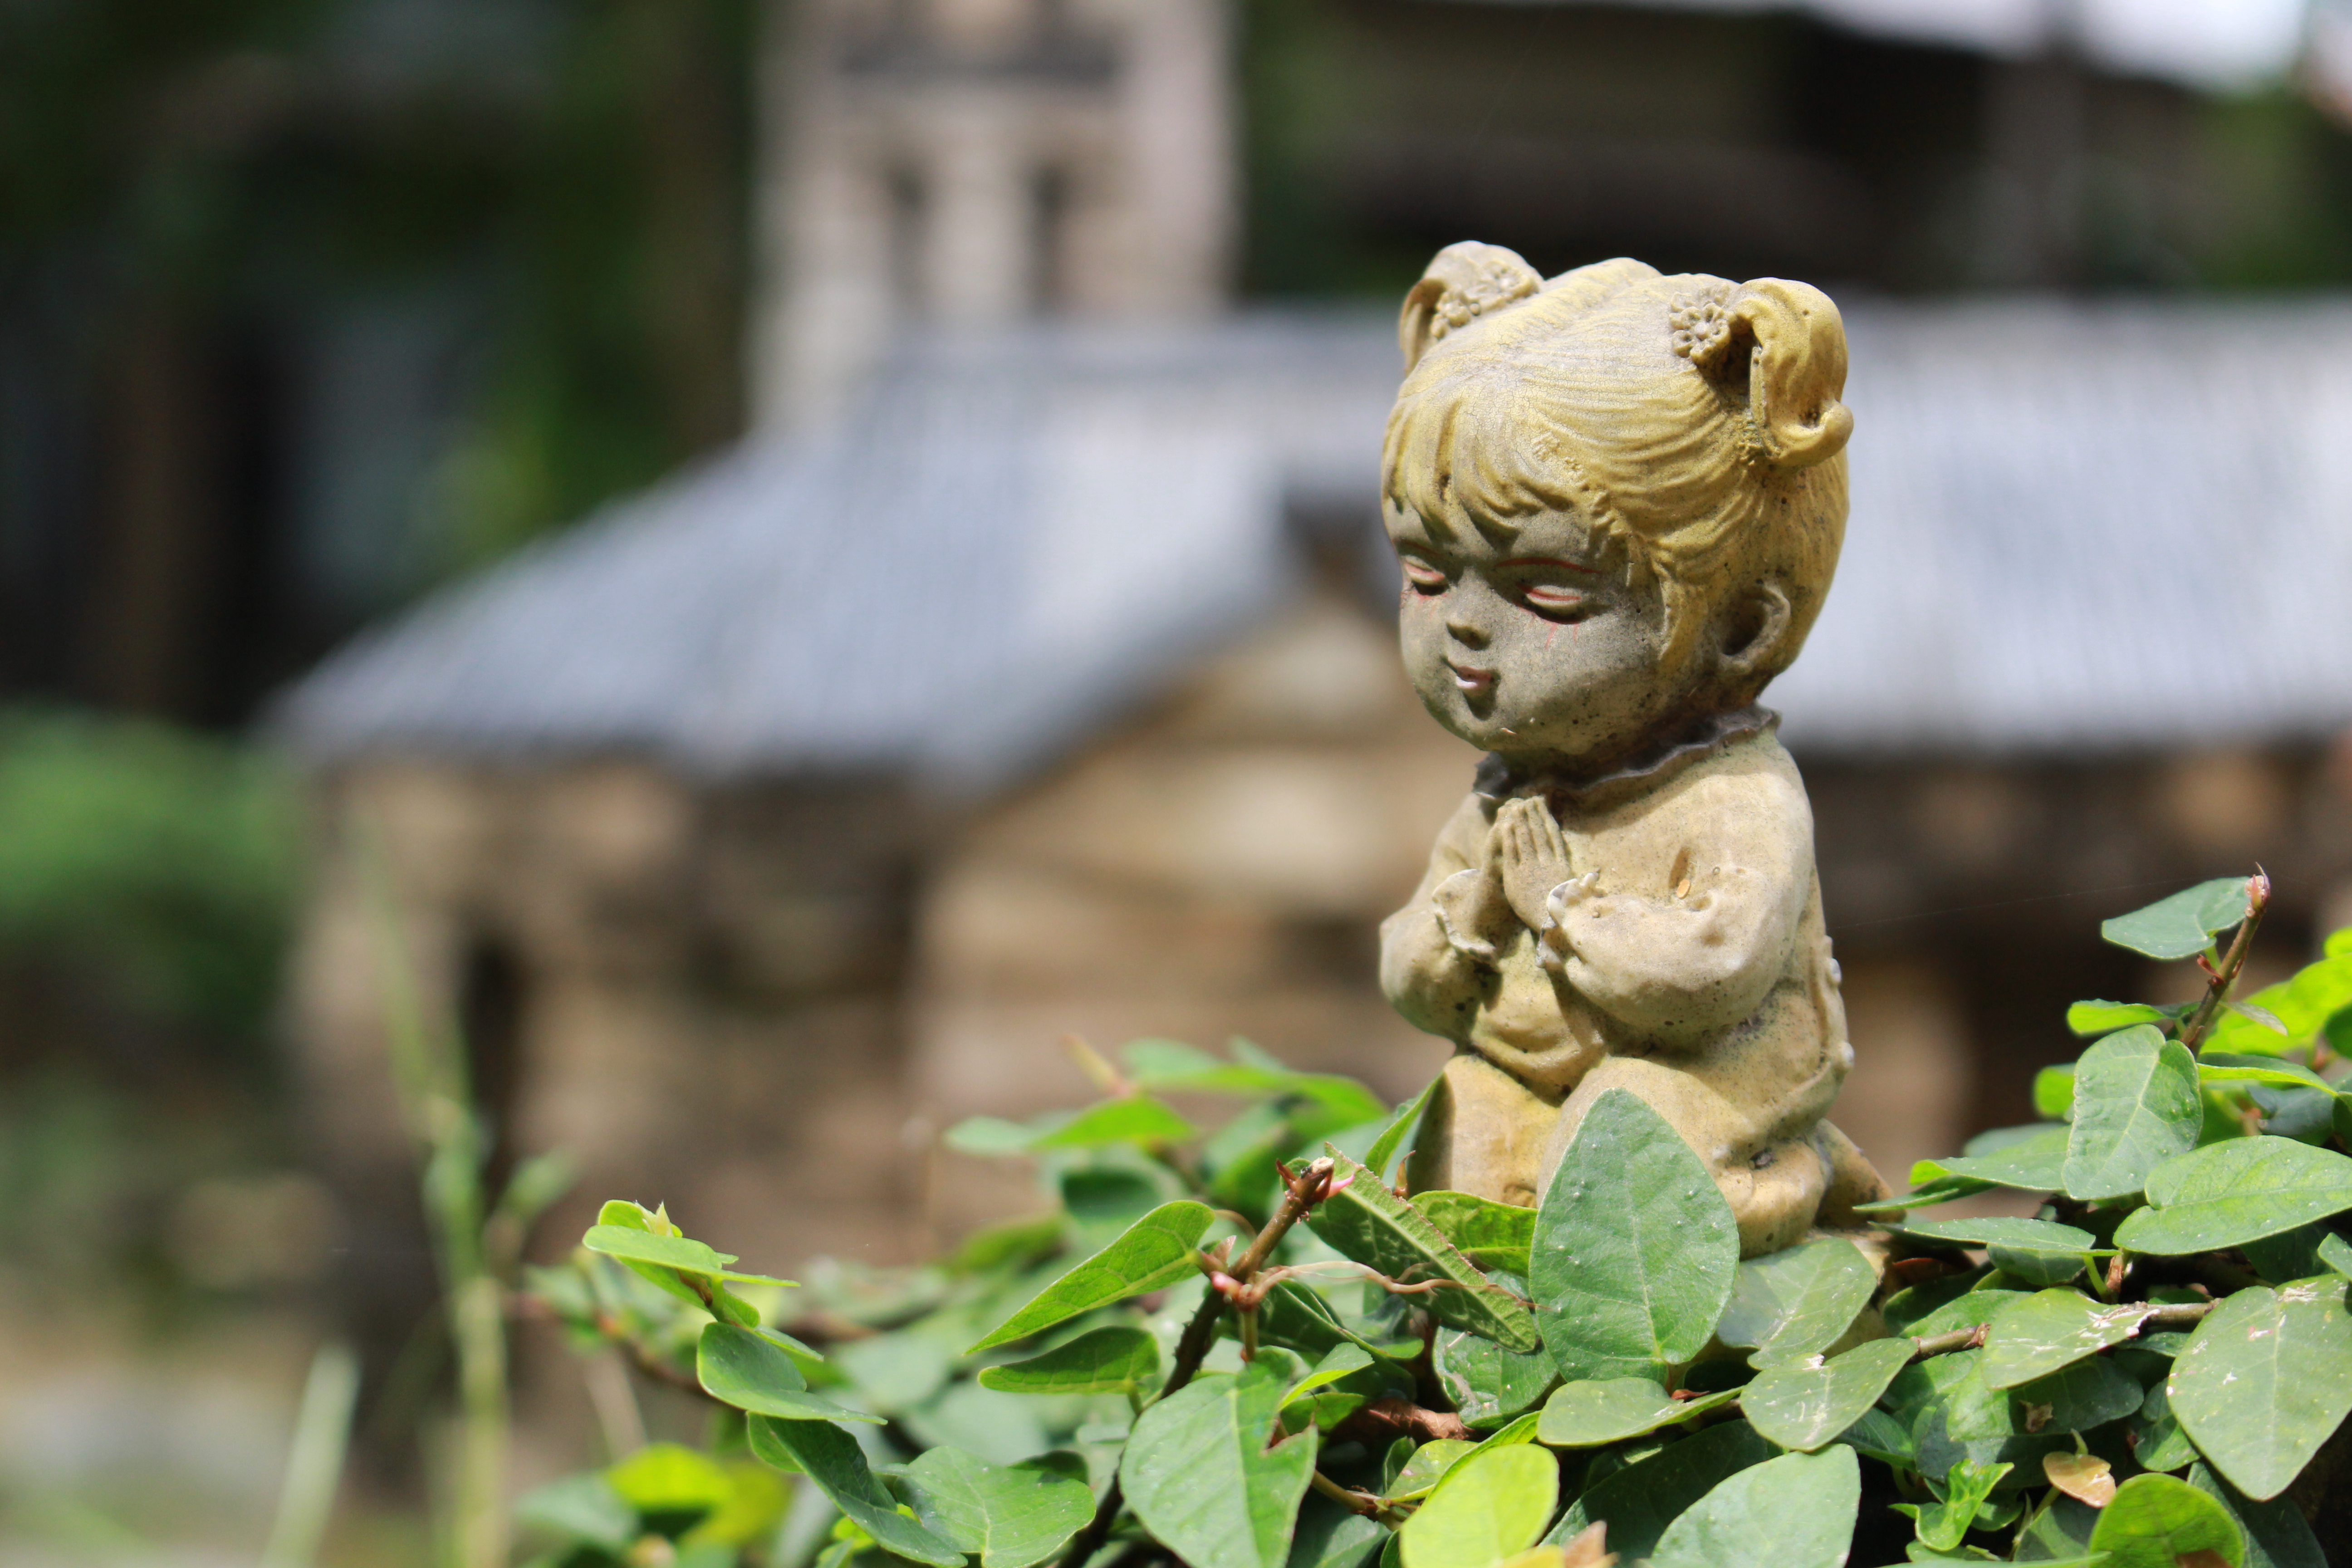
art, statue, sculpture, leaf, garden, plant, tree, monument, grass, figurine, artwork